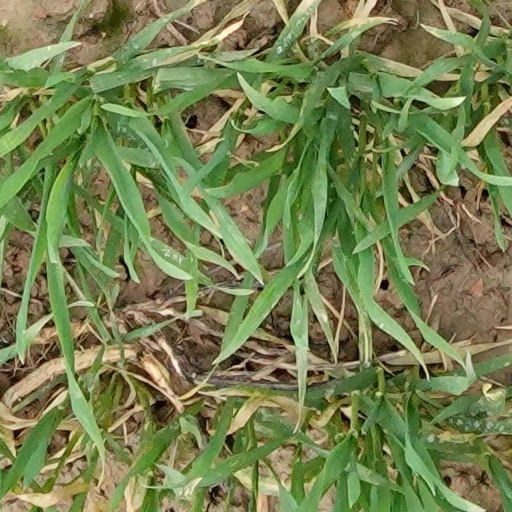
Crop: wheat